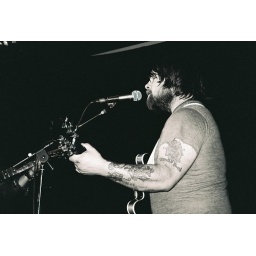
Photo by Matt Koroulis. Taken with 35mm black &amp;amp; white film.